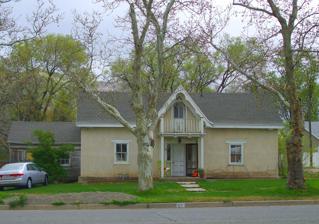
Building: Peter and Anna Christena Forsgren House
Country: United States of America
Year built: 1857
United States historic place Peter and Anna Christena Forsgren House U.S. National Register of Historic Places The house in 2010 Show map of Utah Show map of the United States Location 59 South 100 East, Brigham City, Utah Coordinates 41°30′33″N 112°00′47″W / 41.50917°N 112.01306°W / 41.50917; -112.01306 ( Peter and Anna Christena Forsgren House ) Area 0.3 acres (0.12 ha) Built 1857 ( 1857 ) Built by Peter A. Forsgren Architectural style Gothic Revival NRHP reference No. 02001737 Added to NRHP January 23, 2003 The Peter and Anna Christena Forsgren House is a historic house in Brigham City, Utah . It was built in 1863 by Peter Adolph Forsgren, an immigrant from Sweden who converted to the Church of Jesus Christ of Latter-day Saints at the age of 36, while he was living in Boston, Massachusetts. His brother, John E. Forsgren , who became the first Mormon missionary to preach in Sweden, played a leading role in his conversion. Forsgren became a weaver of cloth, blankets and carpets in Brigham City, and he designed a carpet for the Logan Utah Temple . This house was designed in the Gothic Revival architectural style . Even though Peter had two wives, his second wife is unlikely to have lived here with him. Forsgren therefore lived here with his first wife, also known as his sister wife, Anna Christena, and the house was deeded to their children, purchased by a daughter, sold out of the family in 1920. The new homeowner, Peter Nelson Pierce, was a trader between Native Americans and Mormon settlers who served as the local Mormon bishop and later became the police chief. The house has been listed on the National Register of Historic Places since January 23, 2003. References